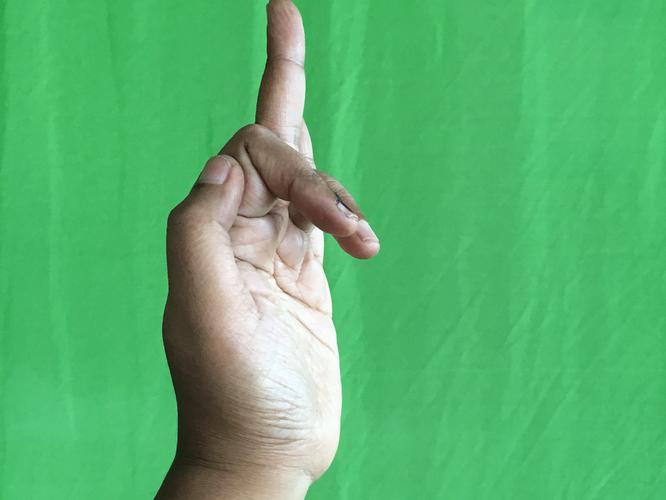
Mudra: Shukatundam
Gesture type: single_hand